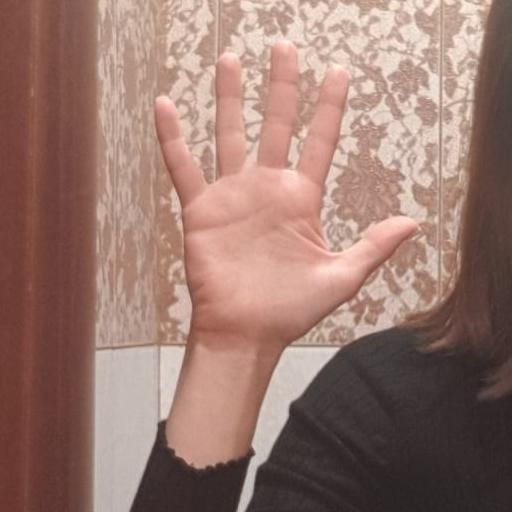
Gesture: palm